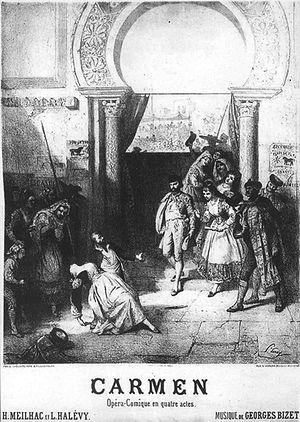
Un opéra est une œuvre musicale et théâtrale pour un orchestre et des chanteurs, bâtie sur un livret qui met en scène des personnages et leur histoire, où les rôles sont chantés. L'opéra est l’une des formes de l'art lyrique du théâtre musical occidental.
Lolita est un roman, écrit en anglais américain, de l'écrivain russe naturalisé américain Vladimir Nabokov, publié en septembre 1955 à Paris.